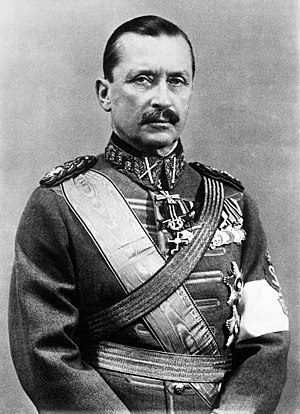
Carl Gustaf Mannerheim
Baron Carl Gustaf Emil Mannerheim regnes for Finlands største officer og statsmand. Han tilhørte en indflydelsesrig finlandssvensk adelsslægt, men blev som 14-årig forældreløs. Før Finlands selvstændighed havde han en omfattende militær karriere i den russiske hær og som opdagelsesrejsende i Sibirien. Han blev verdenskendt for sin sejrrige eller forsvarende indsats i Den finske borgerkrig og i Vinterkrigen og Fortsættelseskrigen. Mannerheim er således den eneste i verdenshistorien, som har ledet tre krige mod Sovjetunionen uden at blive besejret. Han fungerede som finsk rigsforstander 1918-19, hvor han var en af hovedkræfterne bag den republikanske forfatning, og som landets præsident 1944-46. I Mellemkrigstiden udførte han et omfattende diplomatisk arbejde for anerkendelsen af Finlands selvstændighed og nordiske orientering; han var desuden formand for finsk Røde Kors og grundlægger af Mannerheims børnebeskyttelsesforbund. Mannerheim har som den eneste haft den militære rang marskal af Finland. Han tog i 1918 initiativ til stiftelsen af Frihedskorsets orden for militær indsats under borgerkrigen.